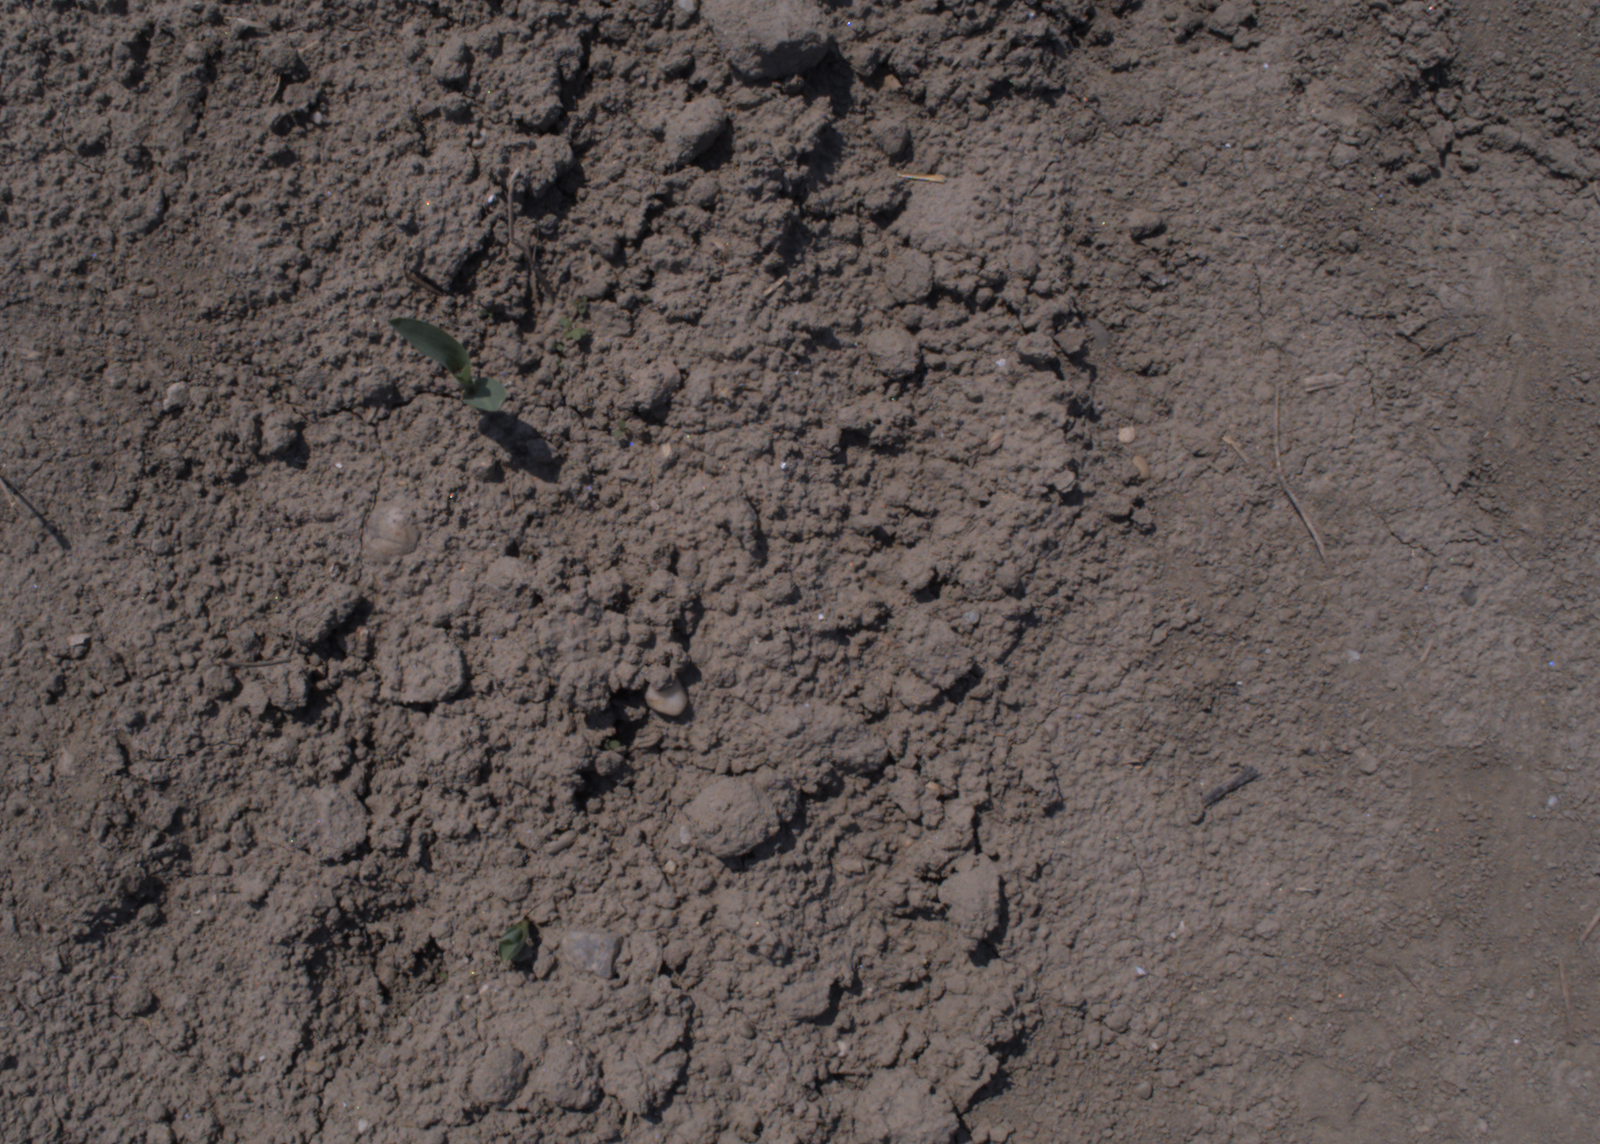
Capture date: 10.08.2020 12:29:55
Weather: sunny
Wind: light
Seeding date: 21.07.2020
Plant canopy height (mm): 930